Omoljica

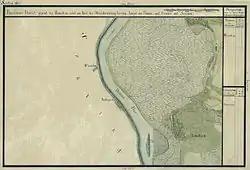
National Archives of Austria, Map of the Josephinian Land Survey (1769-1772)

Numerous artefacts from the Neolithic Starčevo culture have been unearthed around Omoljica. On the Danube's left bank, across Vinča on the right bank, there was a "royal town" Tornista, which was mentioned in 1437, but later disappeared from history. Its exact location is unknown. The village itself was mentioned for the first time in 1458 under the German name Mollwitz. This original settlement, which had only one street, was on a different location, on Danube's promontory close to Ivanovo. In the second half of the 18th century it was relocated to its present location, in the valley of the Ponjavica river.